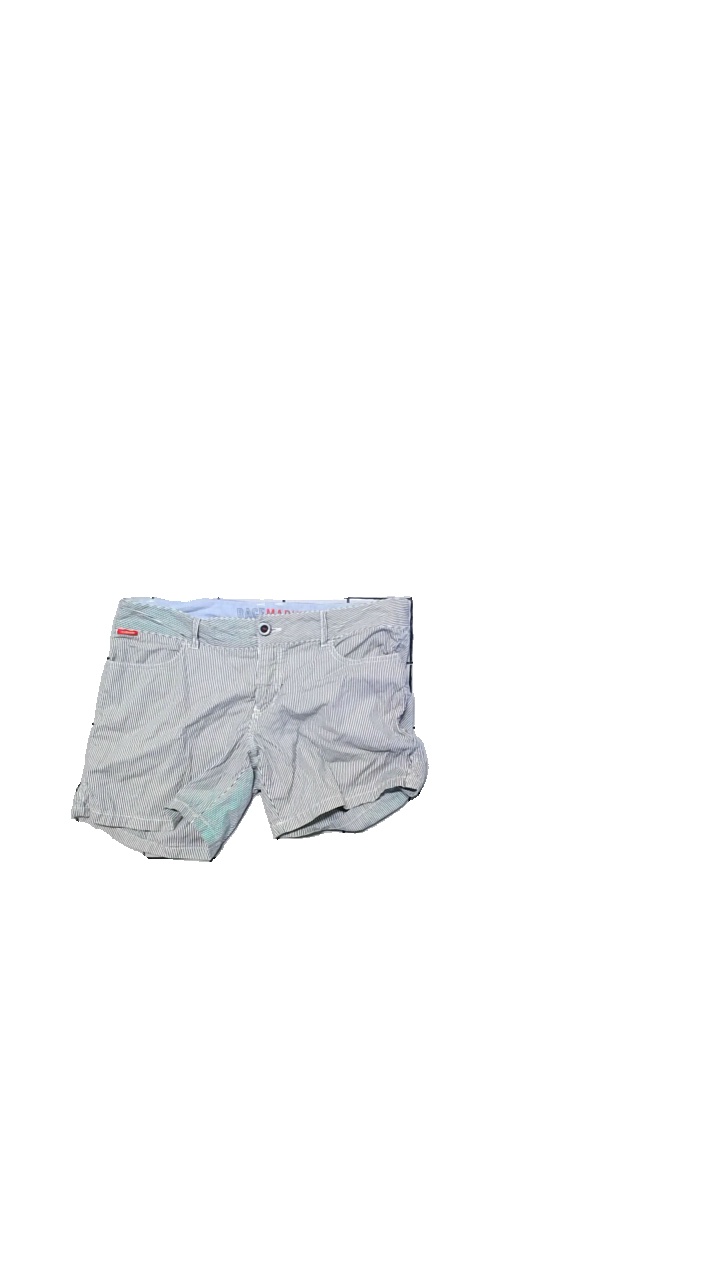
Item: Shorts (Ladies)
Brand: Race Marine
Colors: White, Blue
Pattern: Striped
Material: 100% cotton
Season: Summer
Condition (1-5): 5
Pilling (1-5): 5
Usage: Reuse
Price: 50-100